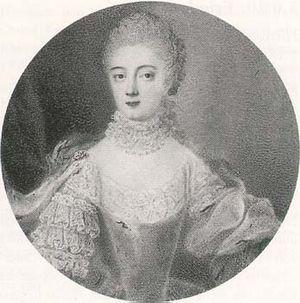
Augusta Élisabeth de Wurtemberg est un membre de la Maison de Wurtemberg. Par son mariage avec Charles-Anselme, 4ᵉ prince de Tour et Taxis, elle devient princesse consort de Tour et Taxis.